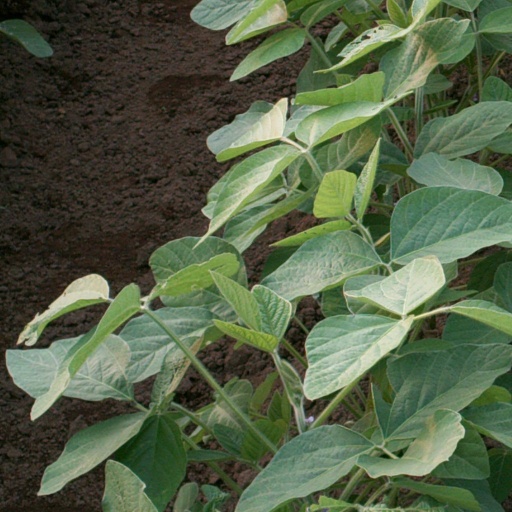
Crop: soybean